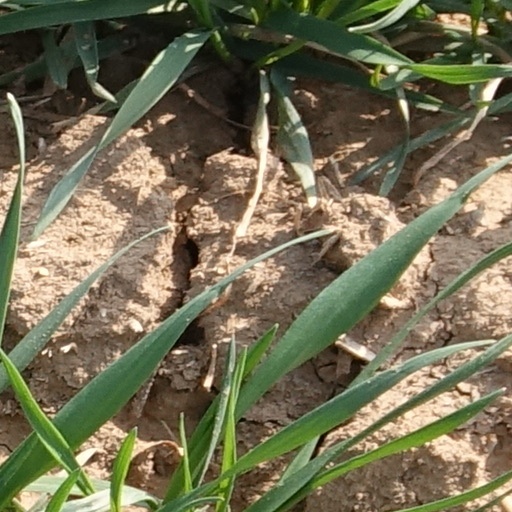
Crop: wheat